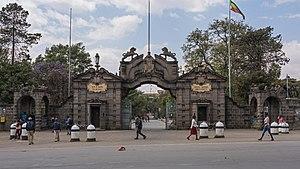
La culture de l'Éthiopie, pays enclavé de la Corne de l'Afrique, désigne d'abord les pratiques culturelles observables de ses 103 000 000 d'habitants.